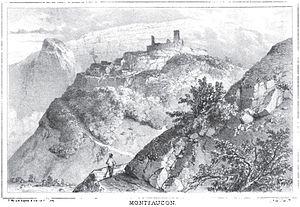
Gravure représentant les ruines du château de Montfaucon
Montfaucon est une commune française située à 8 km au sud-est de Besançon dans le département du Doubs, en région Bourgogne-Franche-Comté. 50 % de sa superficie totale est composé de bois.